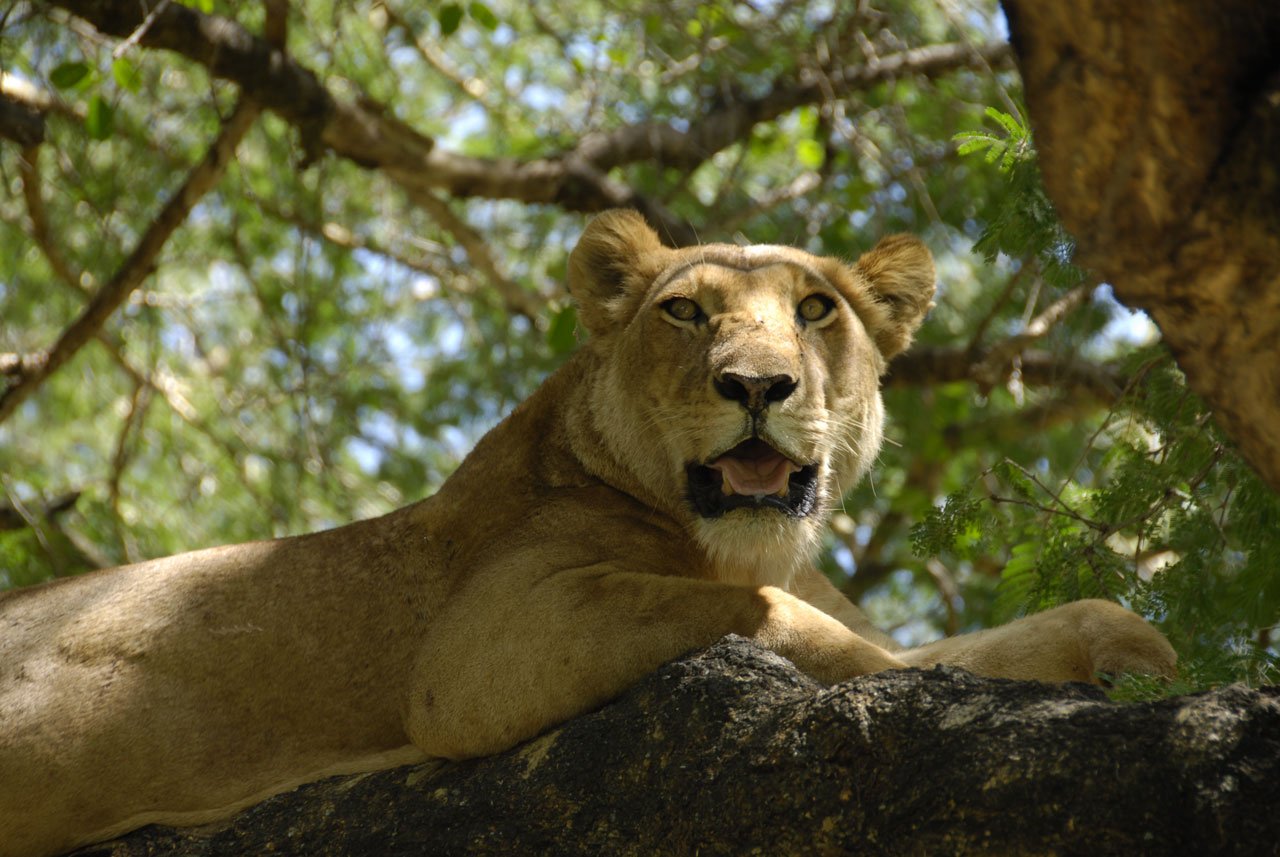
adventure, recreation, female, wildlife, wild, zoo, cat, africa, feline, mammal, predator, fauna, lion, lioness, tanzania, carnivore, safari, leo, cougar, puma, big cats, outdoor recreation, cat like mammal